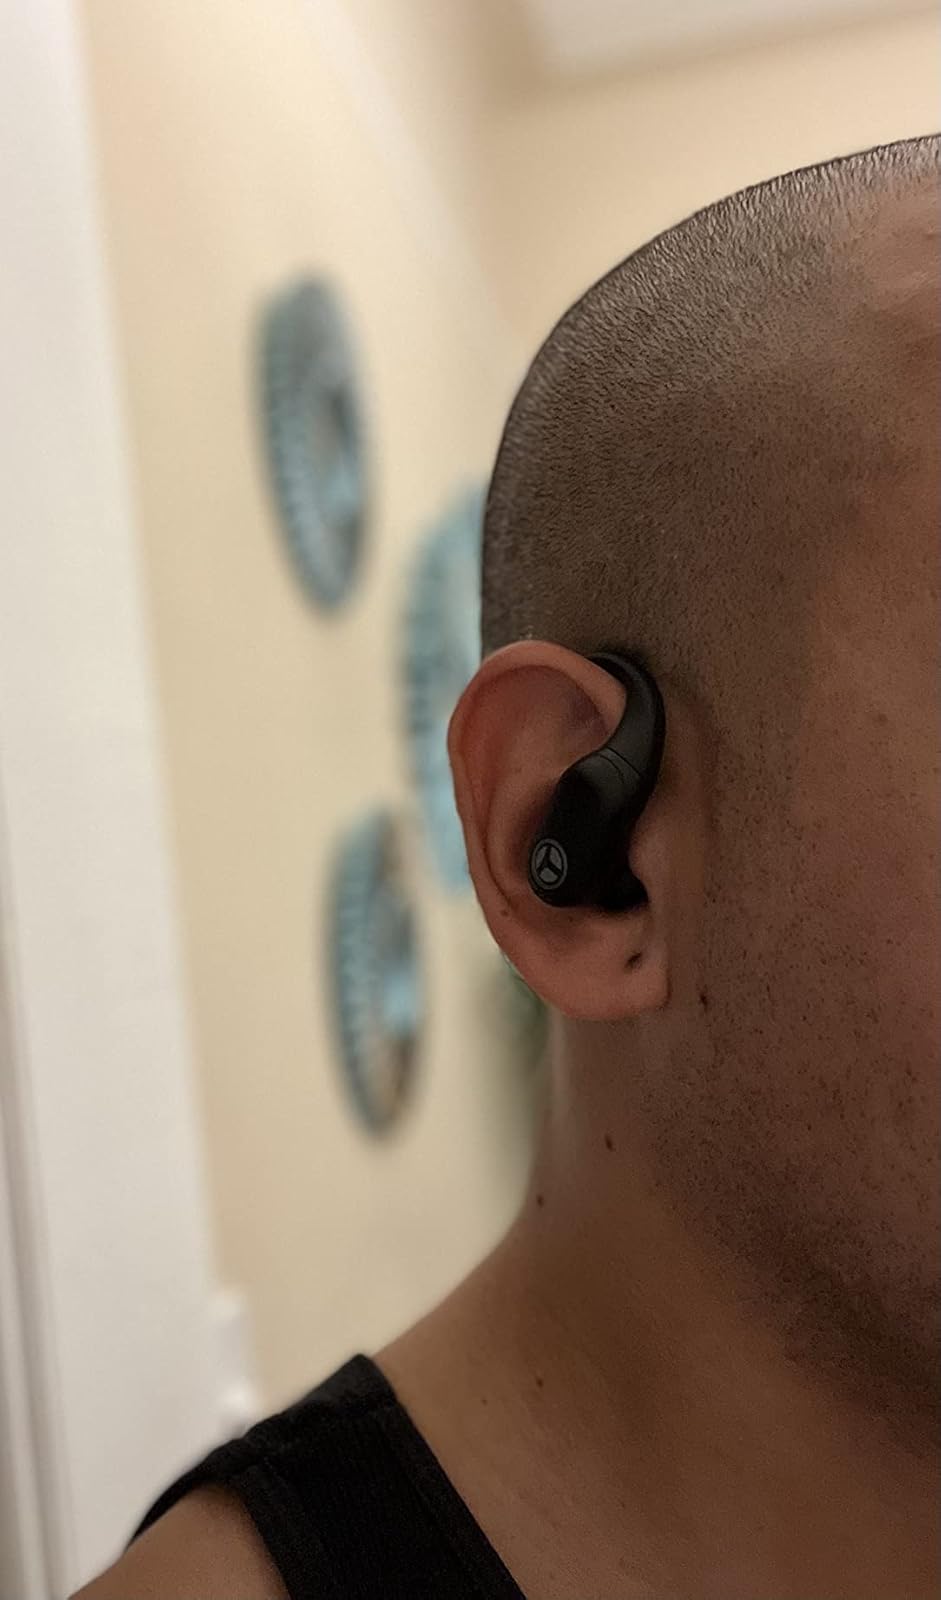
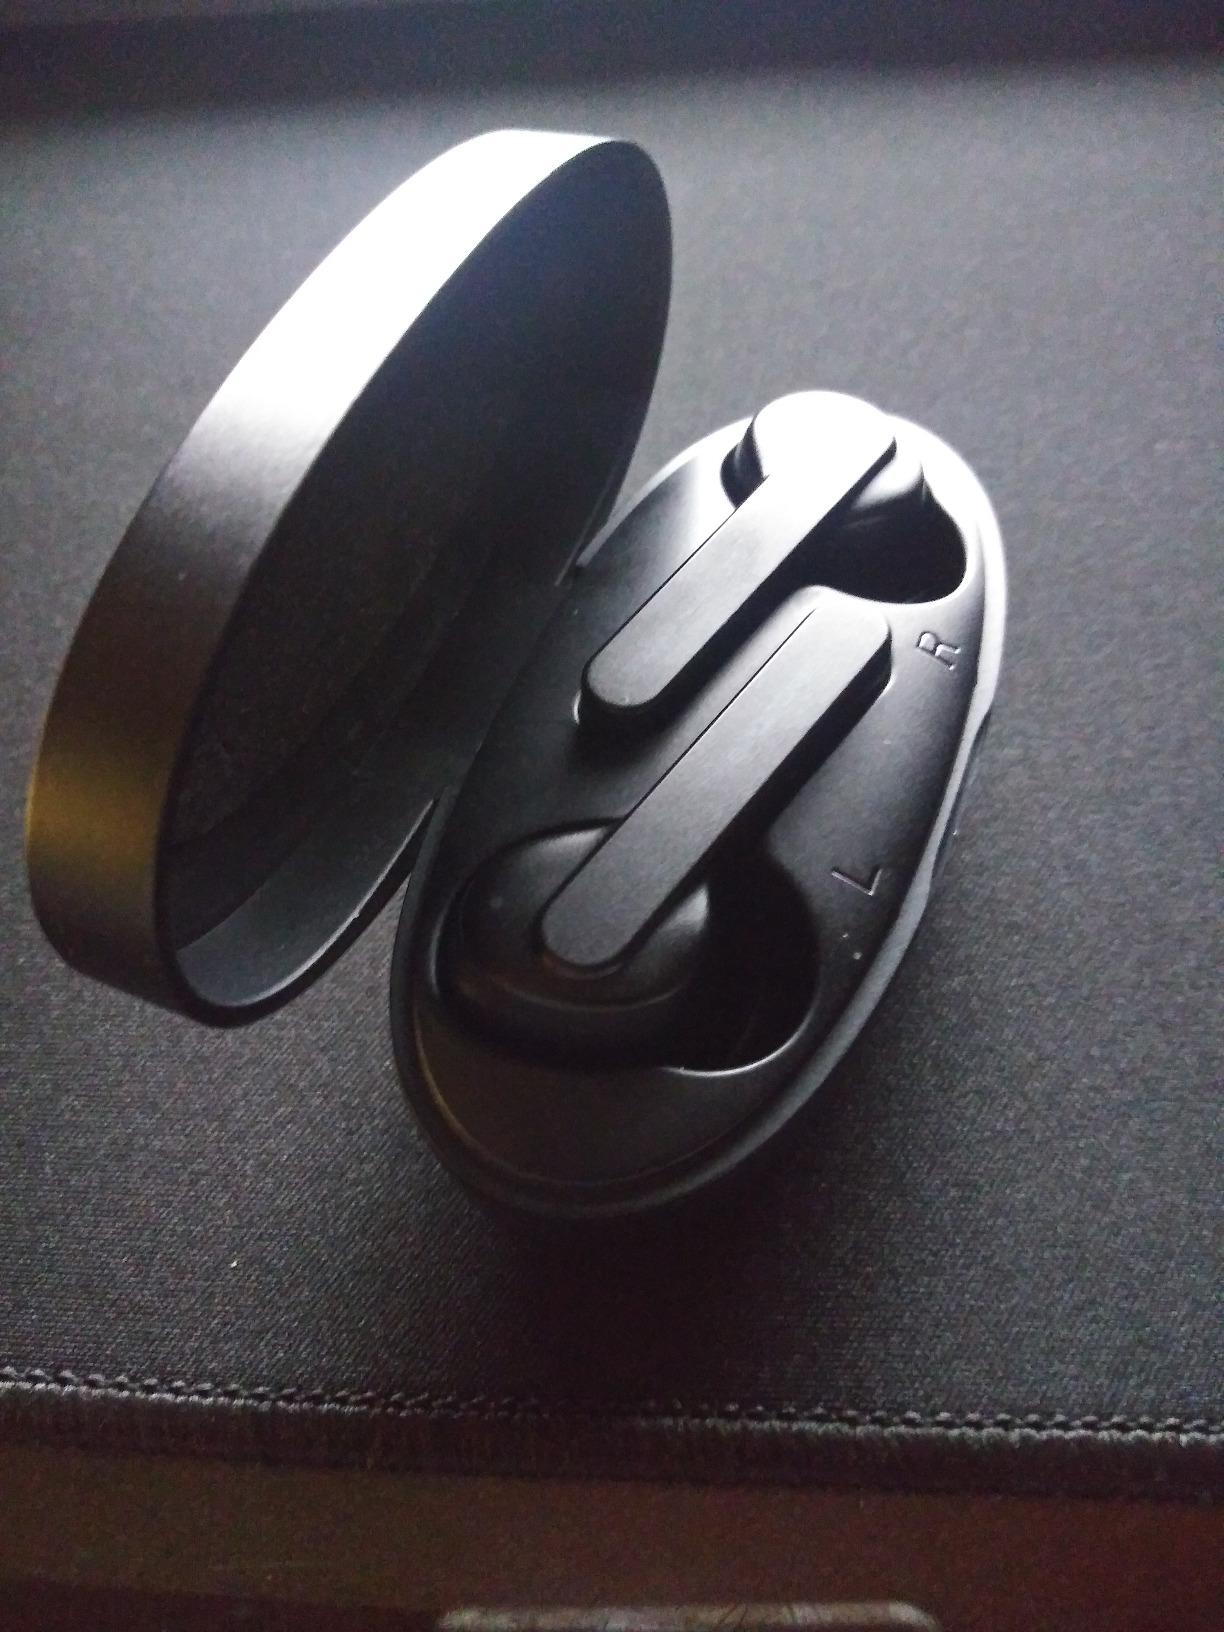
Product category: earbuds
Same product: no